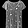
Label: T - shirt / top